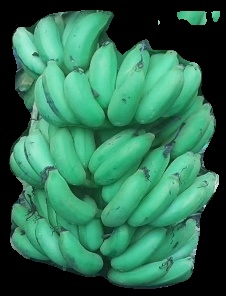
Variety: elakki-bale
Grade: grade1